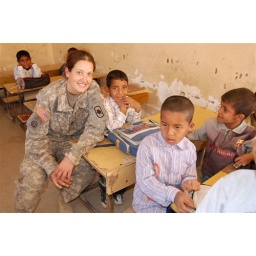
2008 I Robinson- Female soldier with boys in classroom